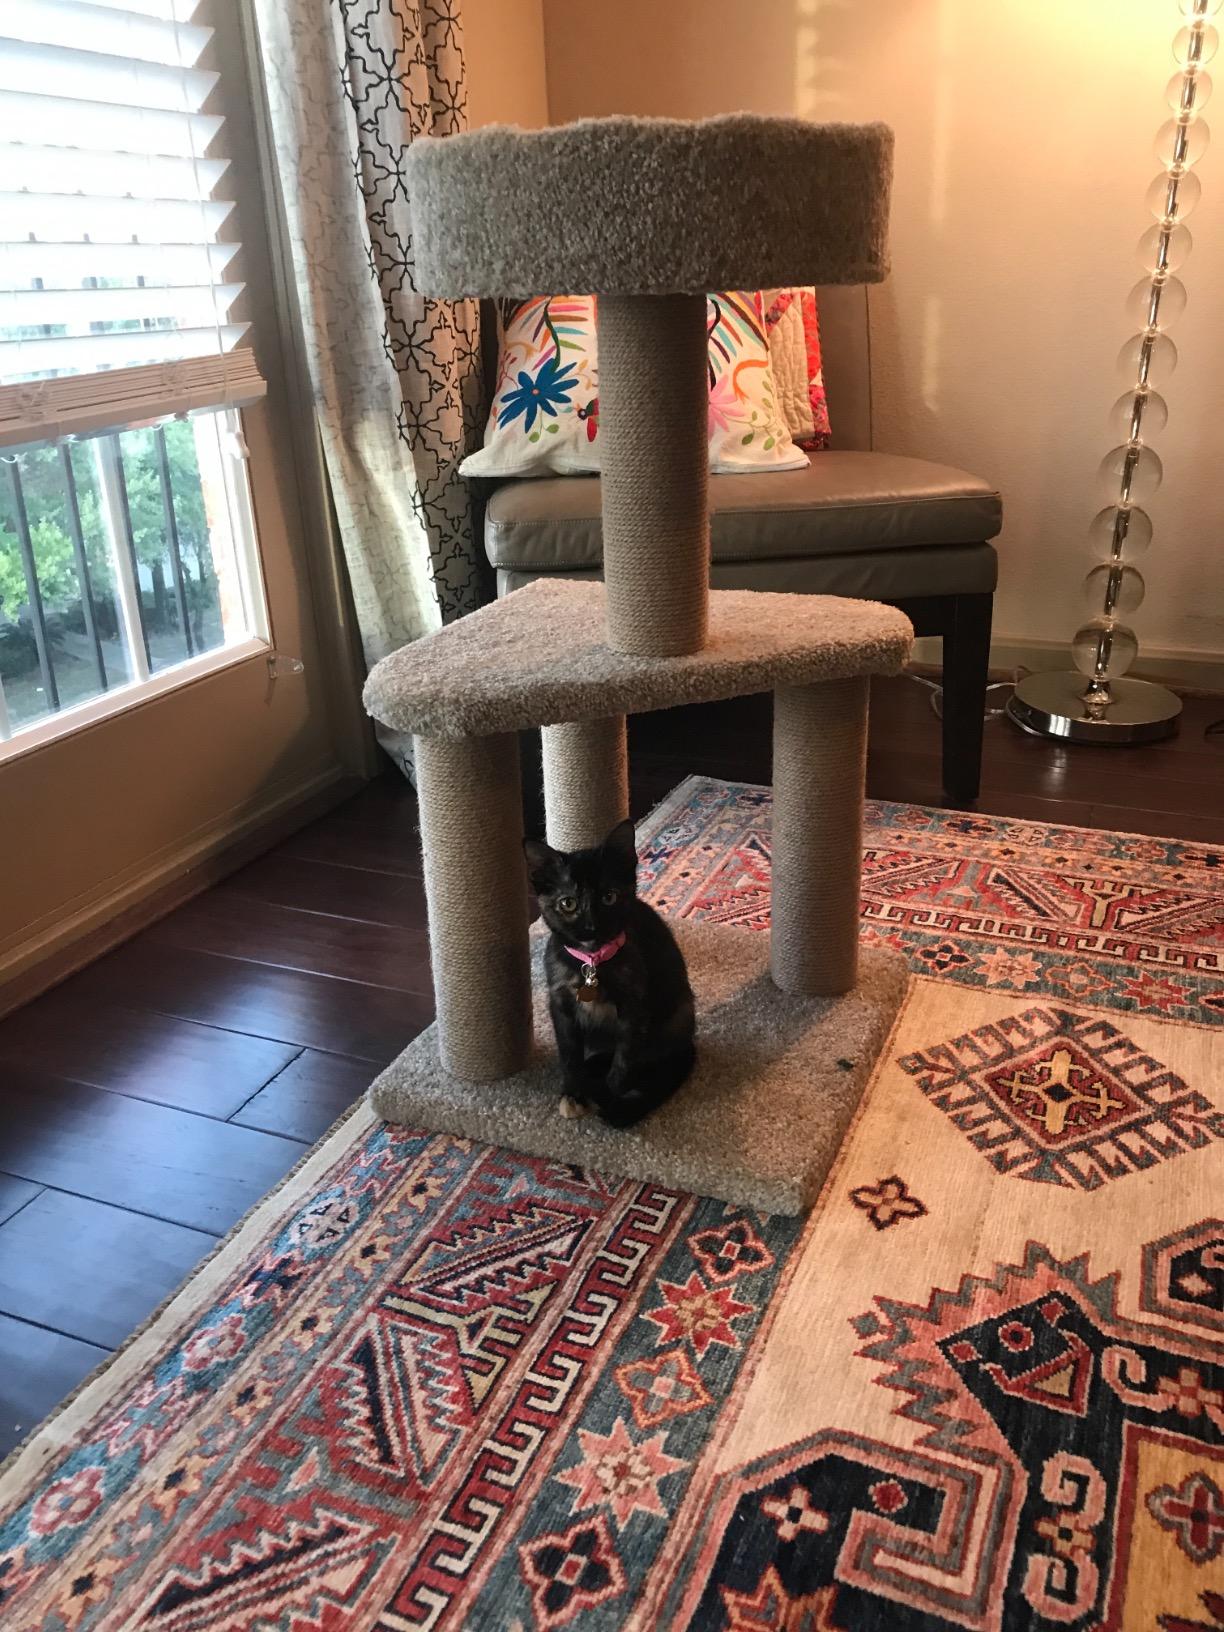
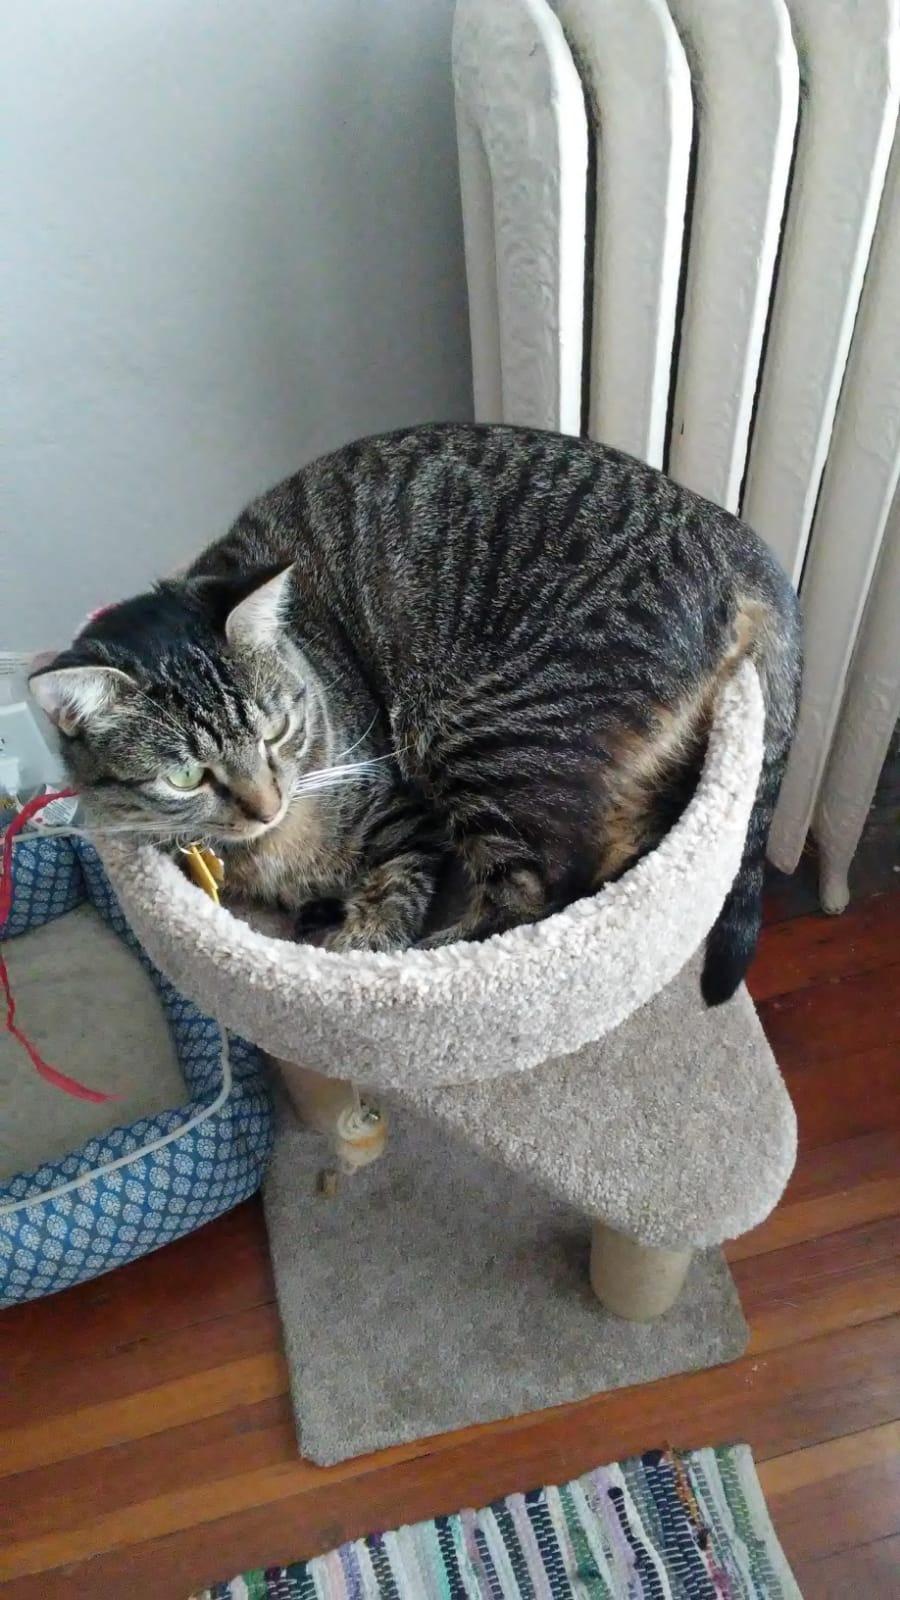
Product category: items_cat tree
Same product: yes